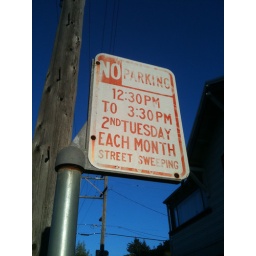
Signs on either side of the street near the apartment. Have to move the van once a month at a minimum.